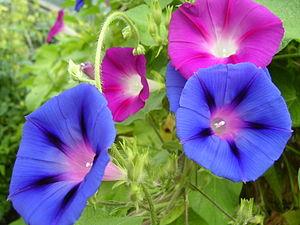
La cyanidine ou cyanidol est un composé organique naturel de la famille des anthocyanidols. C'est un pigment coloré relativement instable qui se rencontre rarement sous forme libre dans les tissus végétaux mais plutôt sous une forme glycosylatée plus stable. Il est présent dans les fruits rouges et les pétales rouges ou bleus de beaucoup de fleurs.
Une fleur est dite gamopétale ou sympétale quand ses pétales sont soudés entre eux. La fusion s'opère sur une longueur plus ou moins importante, formant un étui, une coupe ou un tube. La gamopétalie ou sympétalie est un caractère descriptif qui n'a pas de stricte valeur taxonomique dans l'optique phylogénétique, mais a été amplement utilisé en classification classique.
Les Convolvulaceae sont une famille de plantes dicotylédones de l'ordre des Solanales qui comprend une soixantaine de genres et environ 1900 espèces, à répartition quasi-cosmopolite. Les deux genres, Convolvulus et Ipomoea, regroupent plus d'un tiers des espèces de la famille. Dans les classifications phylogénétiques APG et APGII, cette famille est étendue et inclut les Cuscutaceae et les Humbertiaceae.